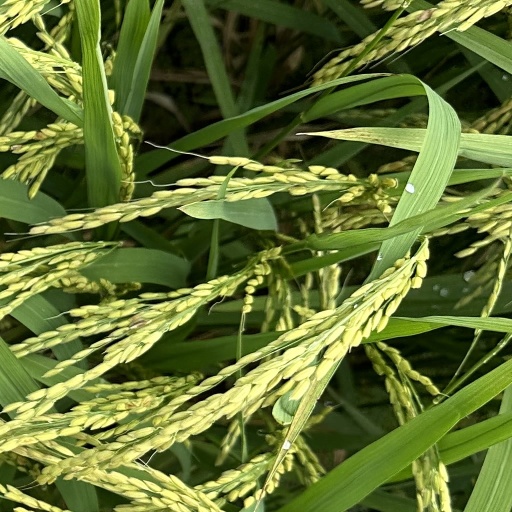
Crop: rice